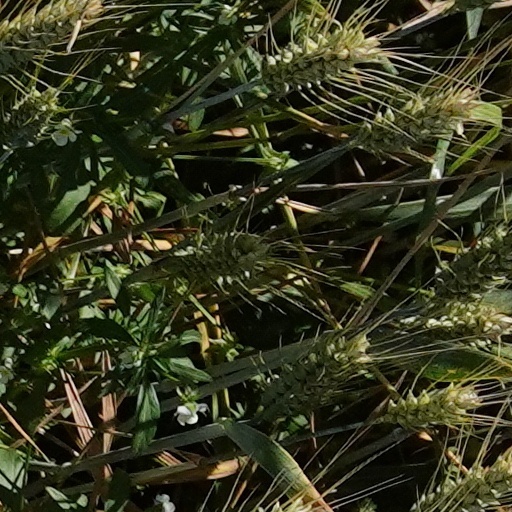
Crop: wheat